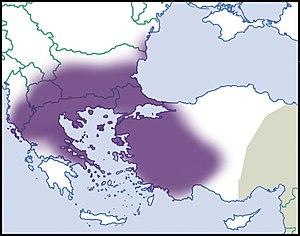
Repartition en Europe, niveau de connaissance de 2012. Description de la source en français Italiano: Distribuzione in Europa, livello di conoscenza del 2012. Descrizione della fonte in italiano Português: Distribuição na Europa, nível de conhecimento de 2012. Descrição da fonte em português Čeština: Distribuce v Evropě, úroveň znalostí v roce 2012 Polski: Dystrybucja w Europie, poziom wiedzy z 2012 roku Русский: Распространение в Европе, уровень знаний в 2012 году